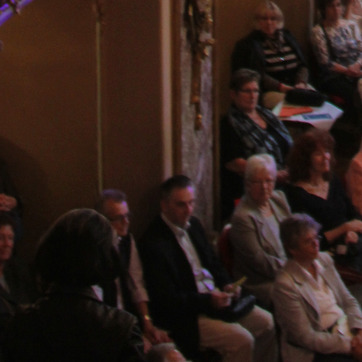
Material: hair